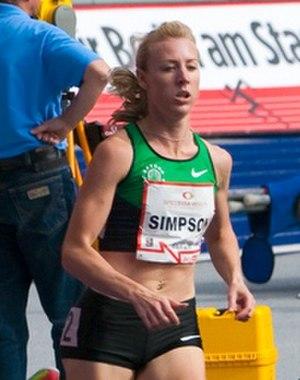
Jemma Simpson est une athlète britannique, spécialiste du 800 mètres.